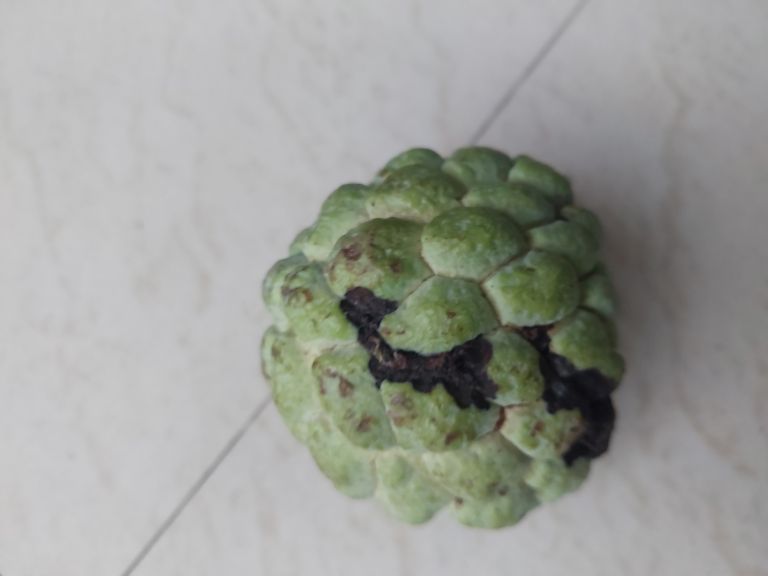
Disease label: Diplodia Rot